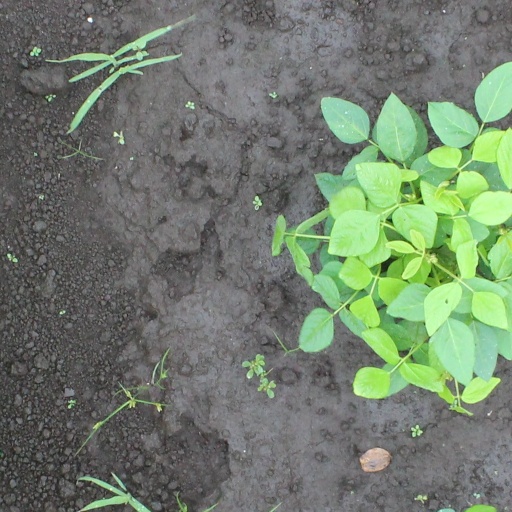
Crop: soybean